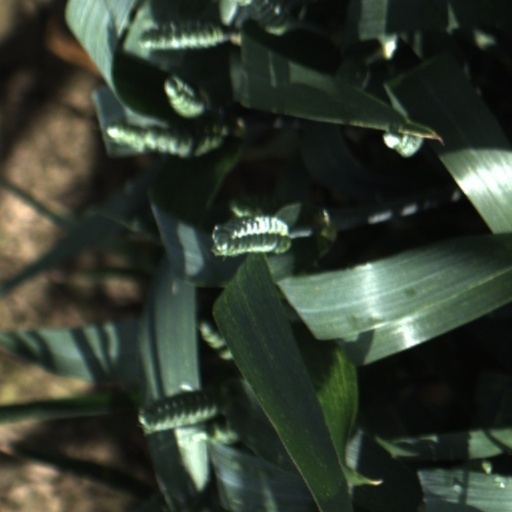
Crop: wheat